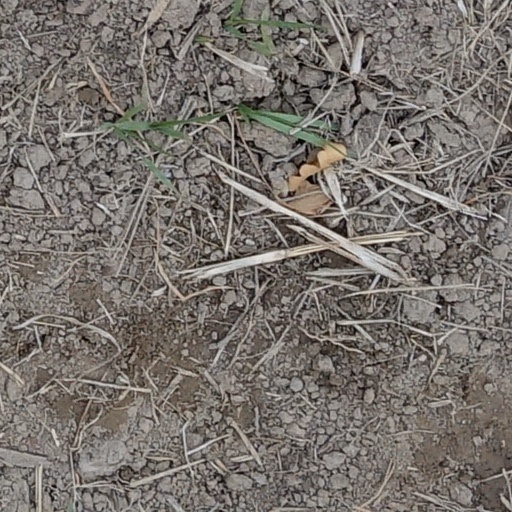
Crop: wheat